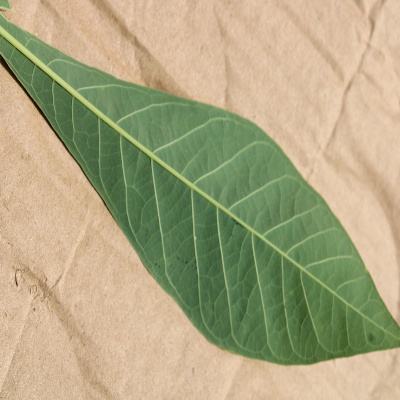
Crop: Cassava
Condition: healthy